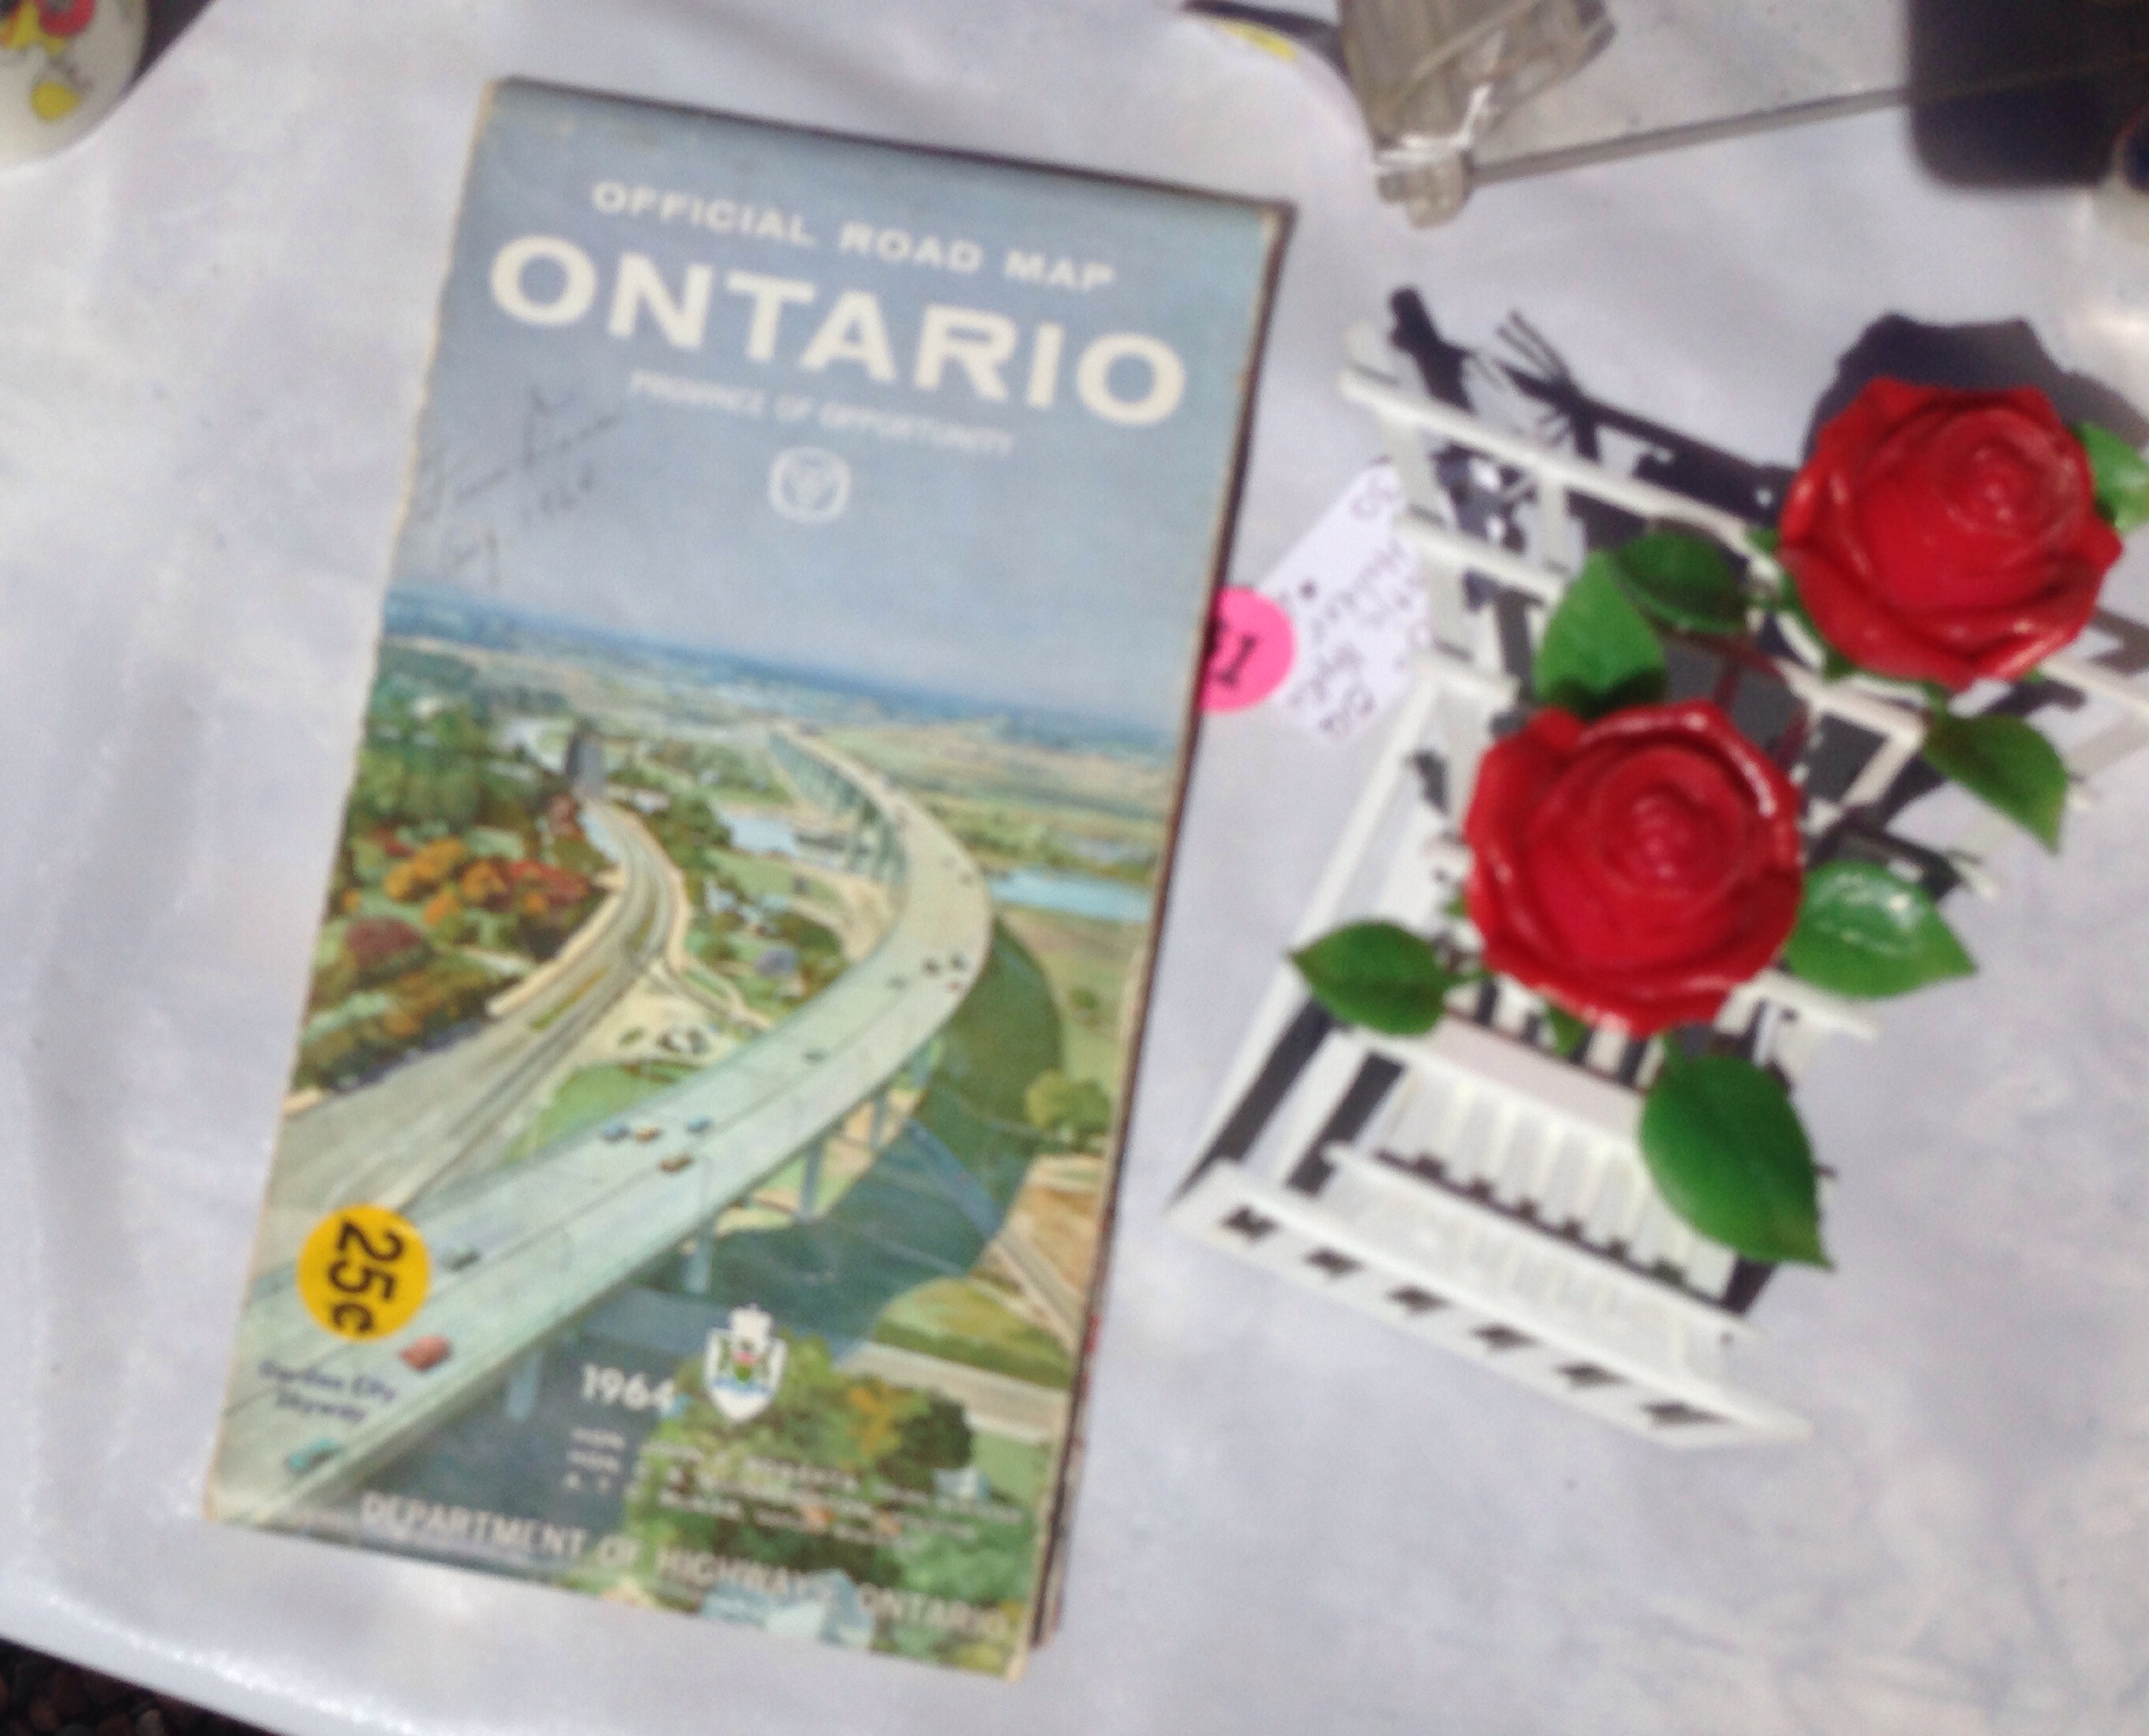
flower, art, uploadedbyflickrmobile